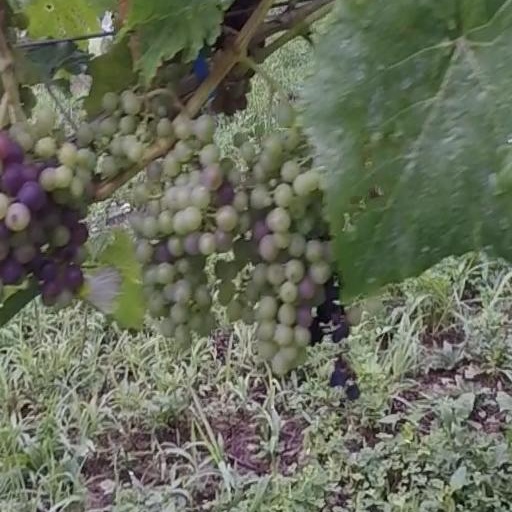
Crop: grape